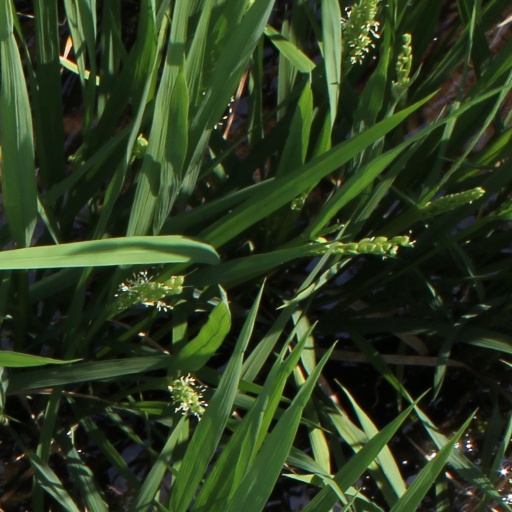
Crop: rice